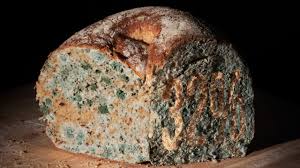
Label: trash